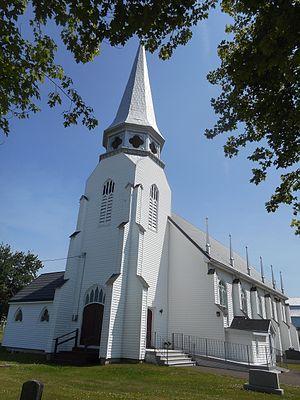
Église Saint-Andrew, boulevard Gérard-D.-Levesque, New Carlisle, Québec patrimoine-culturel.gouv.qc.ca
New Carlisle est une municipalité du Québec, le chef-lieu de la MRC de Bonaventure en Gaspésie–Îles-de-la-Madeleine. Elle est le village natal de l'ancien premier ministre du Québec René Lévesque. New Carlisle est la principale municipalité anglophone de la péninsule gaspésienne.